Massama Asselmo

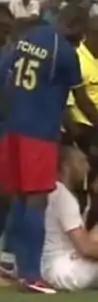

Massama Asselmo (born 1 June 1990) is a Chadian football player and a member of the Chad national football team.